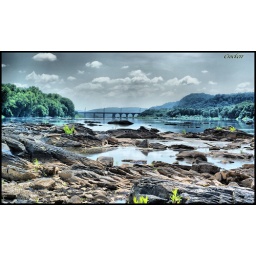
Susquehanna river near York Haven Pennsylvania, water levels way down.